Chadwell O'Connor

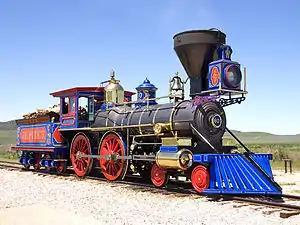
Reproduction of Central Pacific No. 60 "Jupiter"

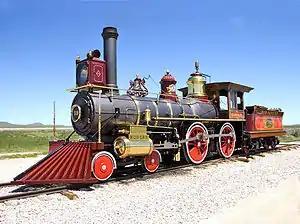
Reproduction of Union Pacific No. 119

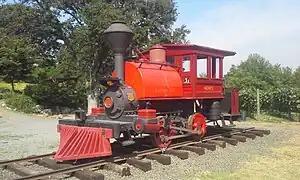
The locomotive that Chadwell owned. It is now on display in Jacksonville Oregon.

After the war, O'Connor joined Pasadena Power and Light as chief engineer. O'Connor had been interested in steam engines since he was a boy and he applied this knowledge at the power company to improve power production and incineration. In 1974, he used this experience to develop the O'Connor Rotary Combustor that burned municipal garbage to create steam for power generation. The first pilot plant was built in Japan, and in 1980 a production facility was built in Gallatin, Tennessee, that burned a day of municipal waste. This technology was spun out of O'Connor's company, O'Connor Engineering, to a separate company that was later purchased by Westinghouse.